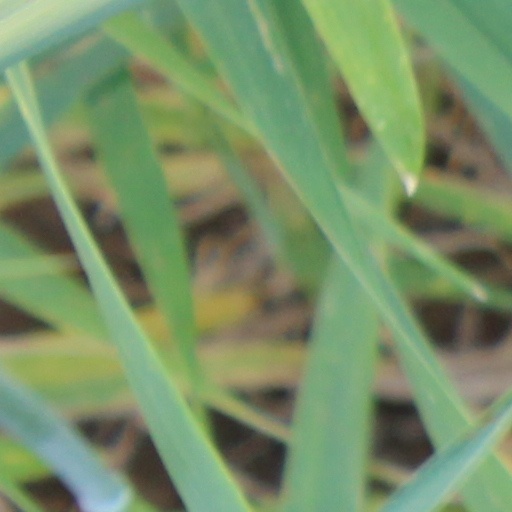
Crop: wheat